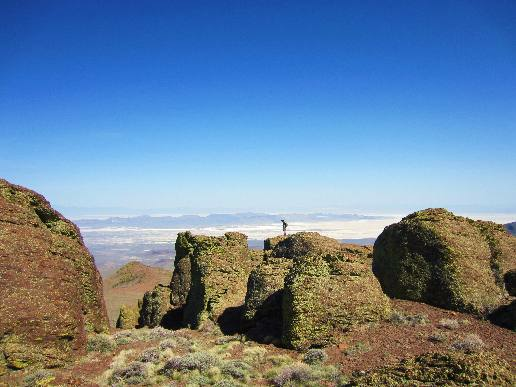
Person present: No